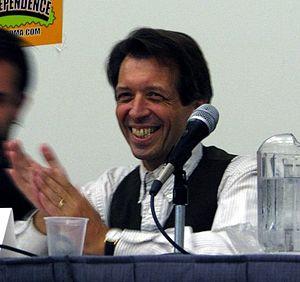
Batton Lash est un auteur de bande dessinée américain principalement connu pour avoir créé puis animé de 1979 à sa mort sa série humoristique Les Avocats du surnaturel.